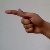
The image shows a hand gesture representing the letter 'G' in Indian Sign Language.